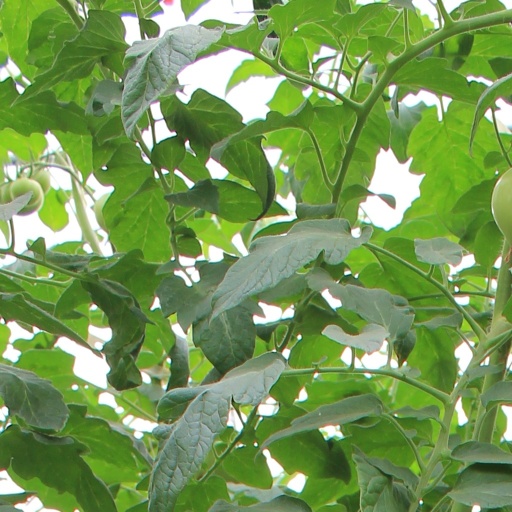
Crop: tomato